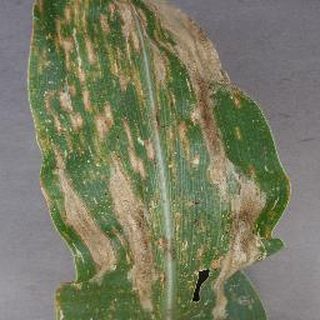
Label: corn_cercospora_leaf_spot